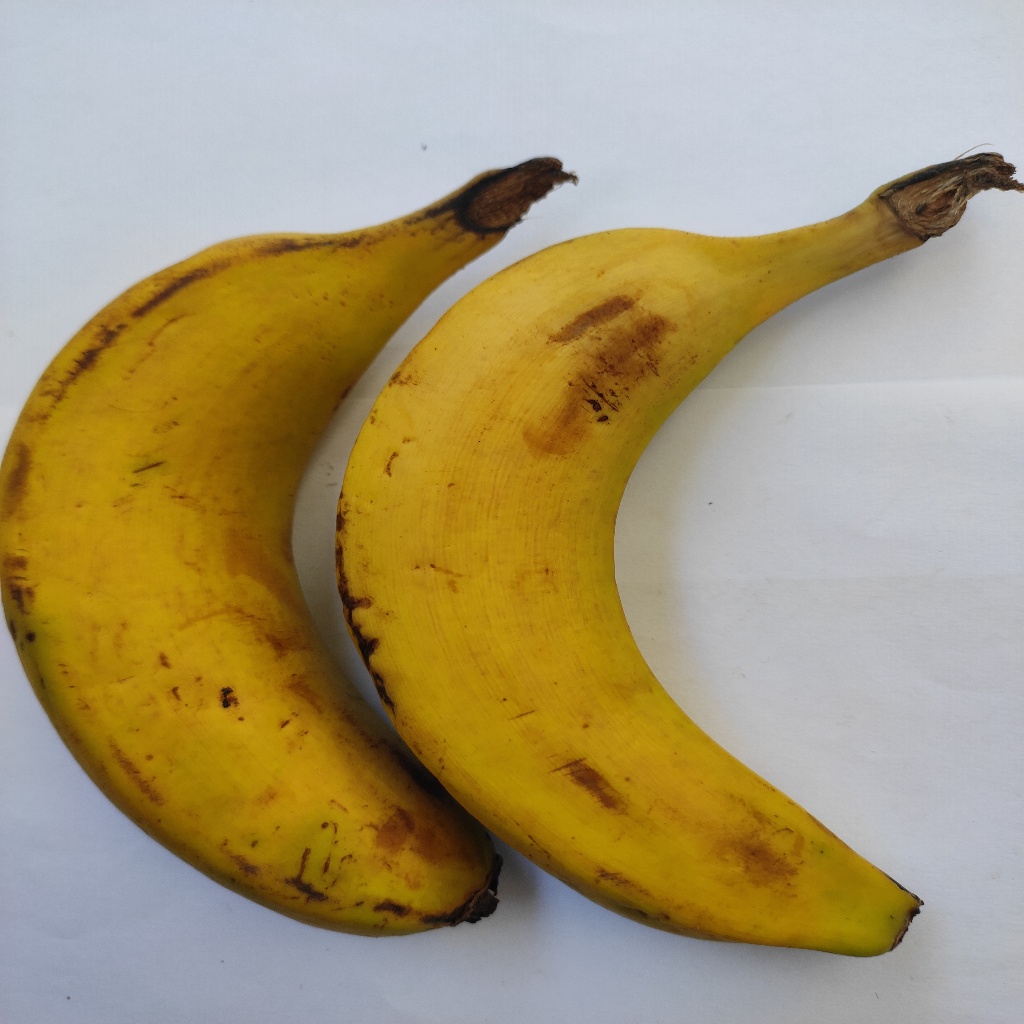
Crop: banana
Quality class: Class_B